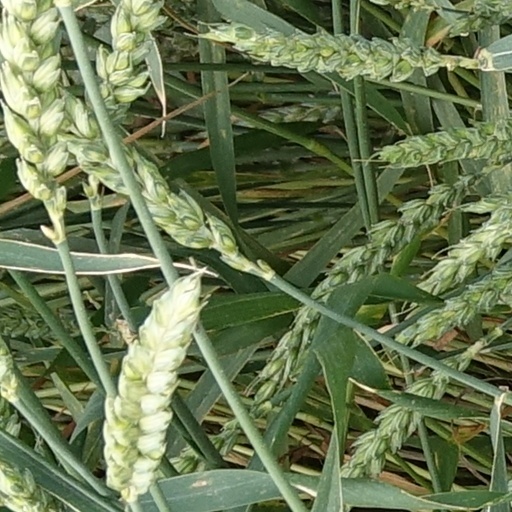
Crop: wheat